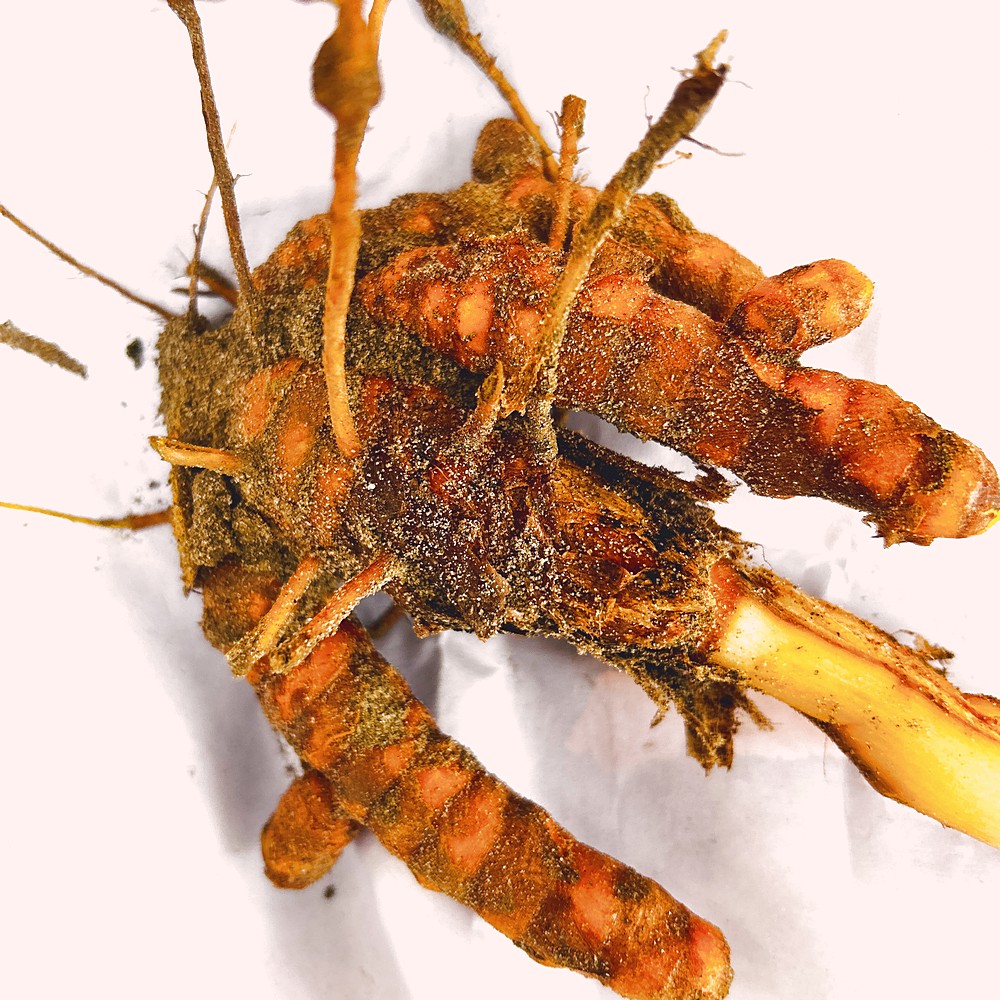
Label: Rhizome Healthy Root